1950s North Indian Ocean cyclone seasons

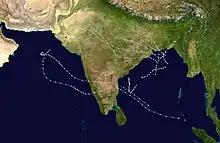
season summary

A cyclonic storm lasted from October 21–24 and struck Bangladesh (then East Pakistan), causing 12,000 deaths.